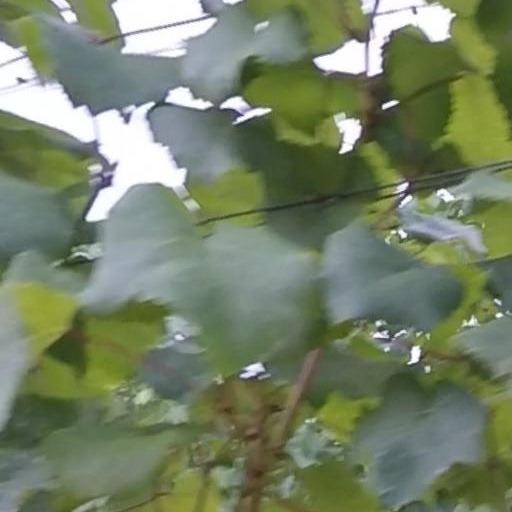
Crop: grape